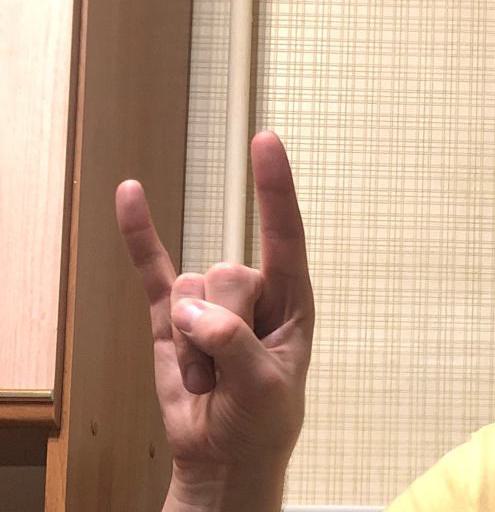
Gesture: rock